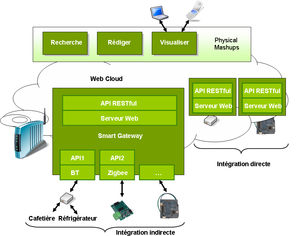
Schéma smart gateway
Le Web des objets désigne l'intégration de tout appareil interrogeable ou contrôlable à distance, dans le monde du World Wide Web.